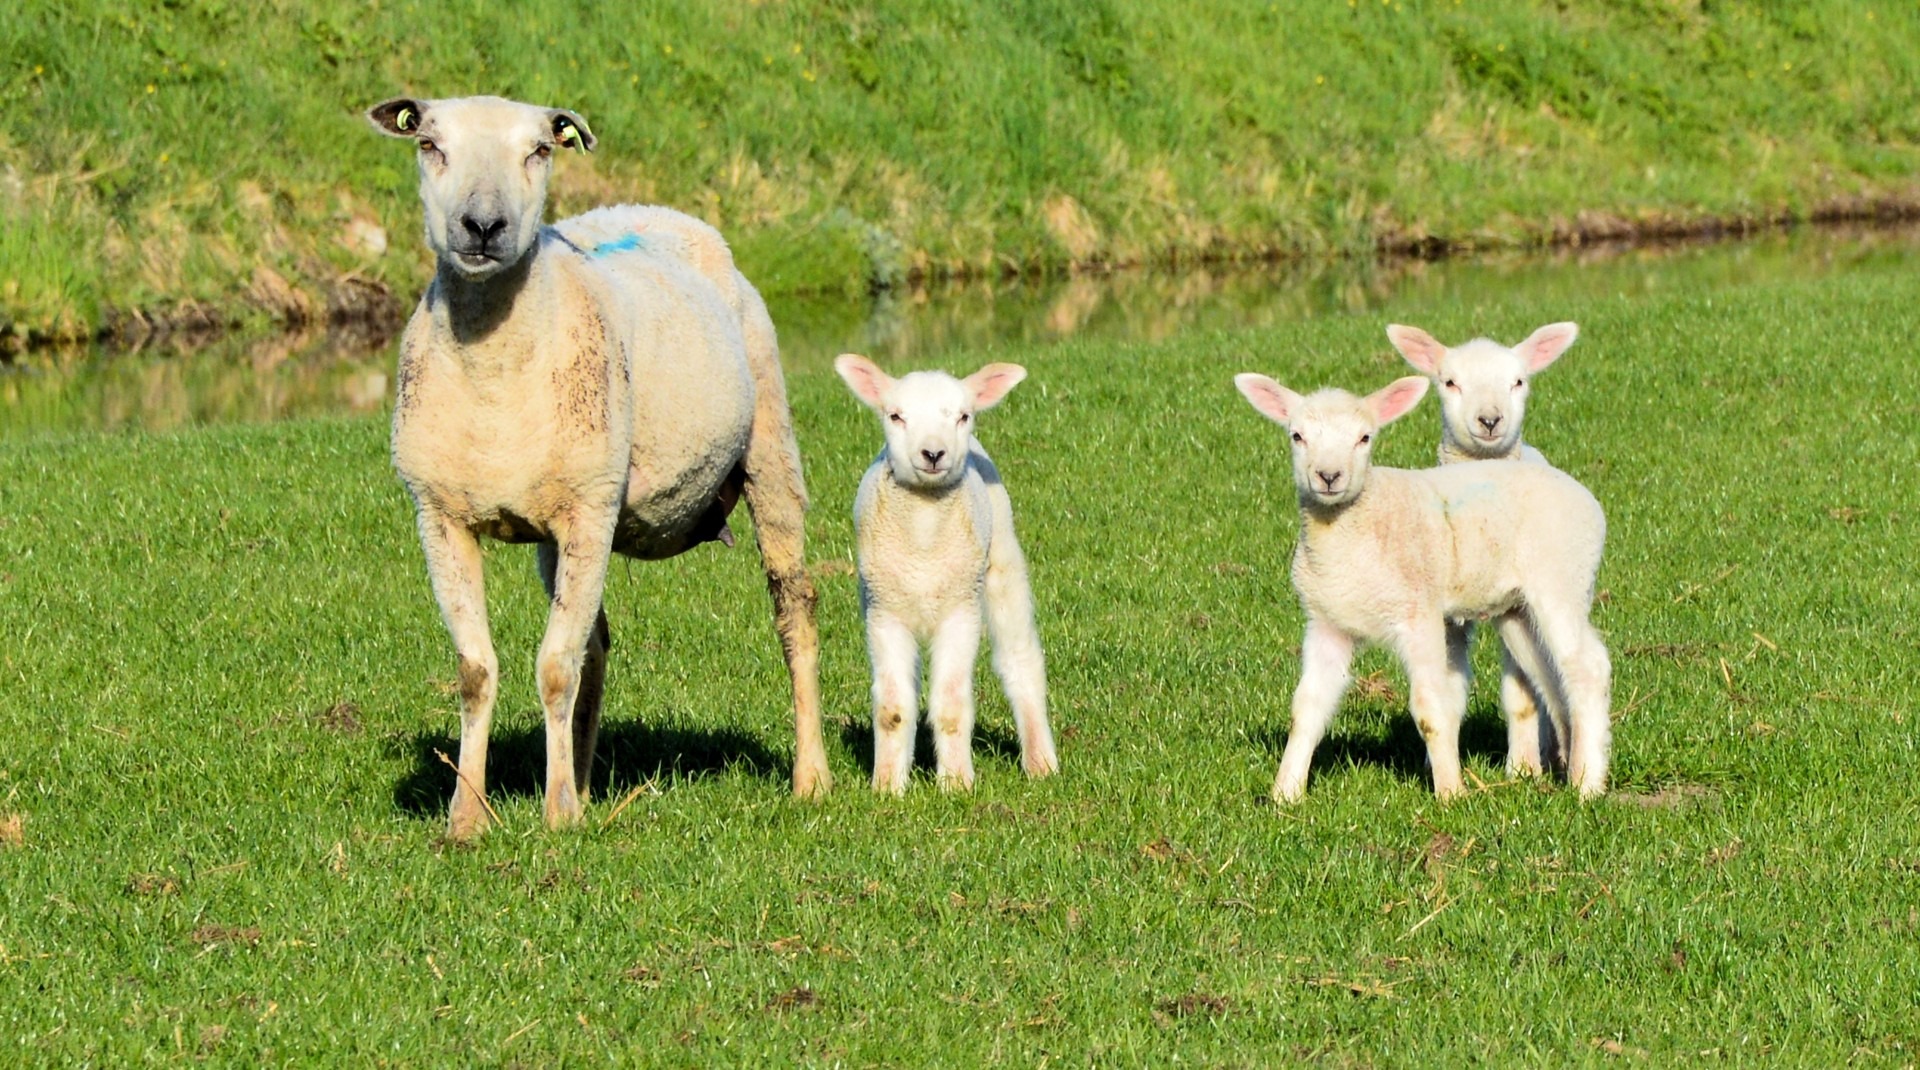
nature, field, meadow, cute, flock, country, standing, goat, pet, rural, young, food, herd, farming, fluffy, pasture, grazing, livestock, sheep, mammal, set, meat, wool, fauna, farmland, lamb, outdoors, goats, fun, grassland, stock, vertebrate, sheeps, fleece, domestic, mutton, lam, chops